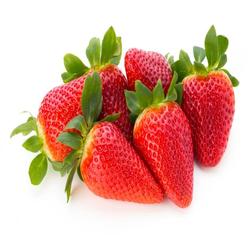
Label: Strawberry